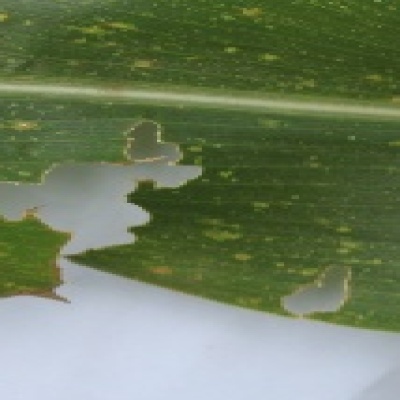
Label: Corn_(Maize)___Leaf_Spot